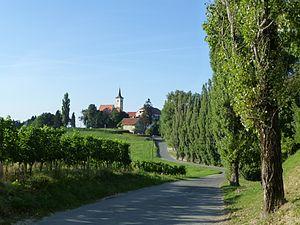
Ljutomer est une petite commune du nord-est de la Slovénie située non loin de la Croatie. Les plus importantes courses hippiques de Slovénie ont lieu sur l'hippodrome de Ljutomer. La commune est composée de plusieurs villages dont celui de Jeruzalem connu pour sa production de vins.